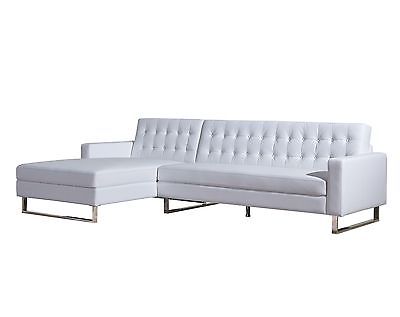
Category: sofa